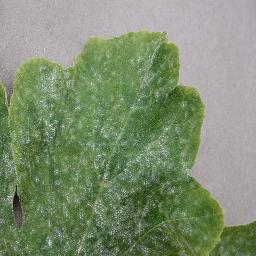
Label: Squash___Powdery_mildew